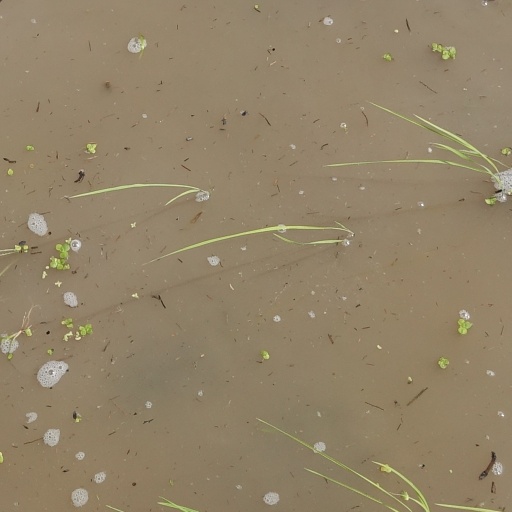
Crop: rice